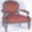
Label: chair